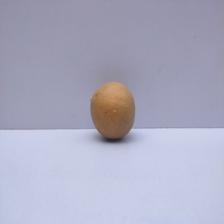
Size: Medium